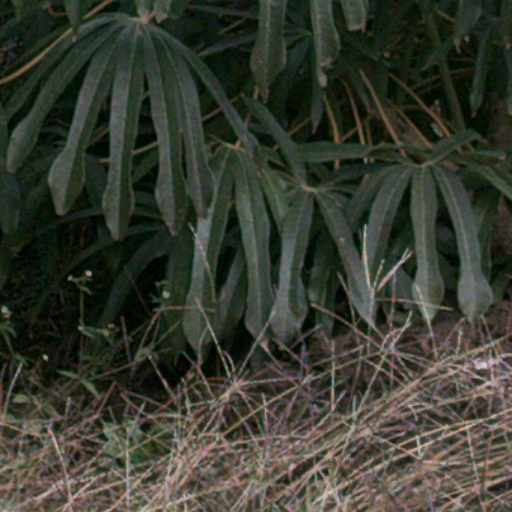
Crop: cassava